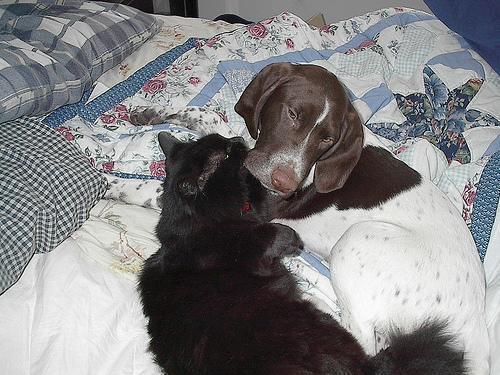
German_short-haired_pointer